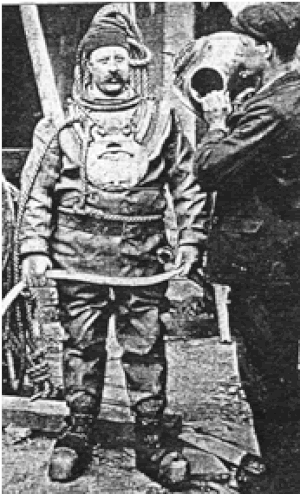
William Walker MVO était un scaphandrier britannique célèbre pour avoir réalisé la consolidation des ailes sud et est de la cathédrale de Winchester.